The Shape of Ancient Thought

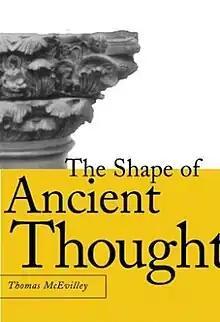
Cover of the first edition

The Shape of Ancient Thought: Comparative Studies in Greek and Indian Philosophies is a book by the American writer Thomas McEvilley, published in 2001 by Allworth Press.